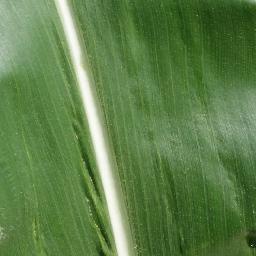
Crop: corn
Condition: (maize)_healthy